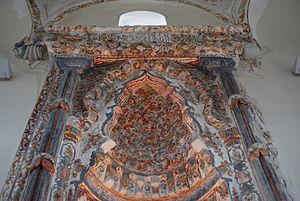
Vue de Ioannina.